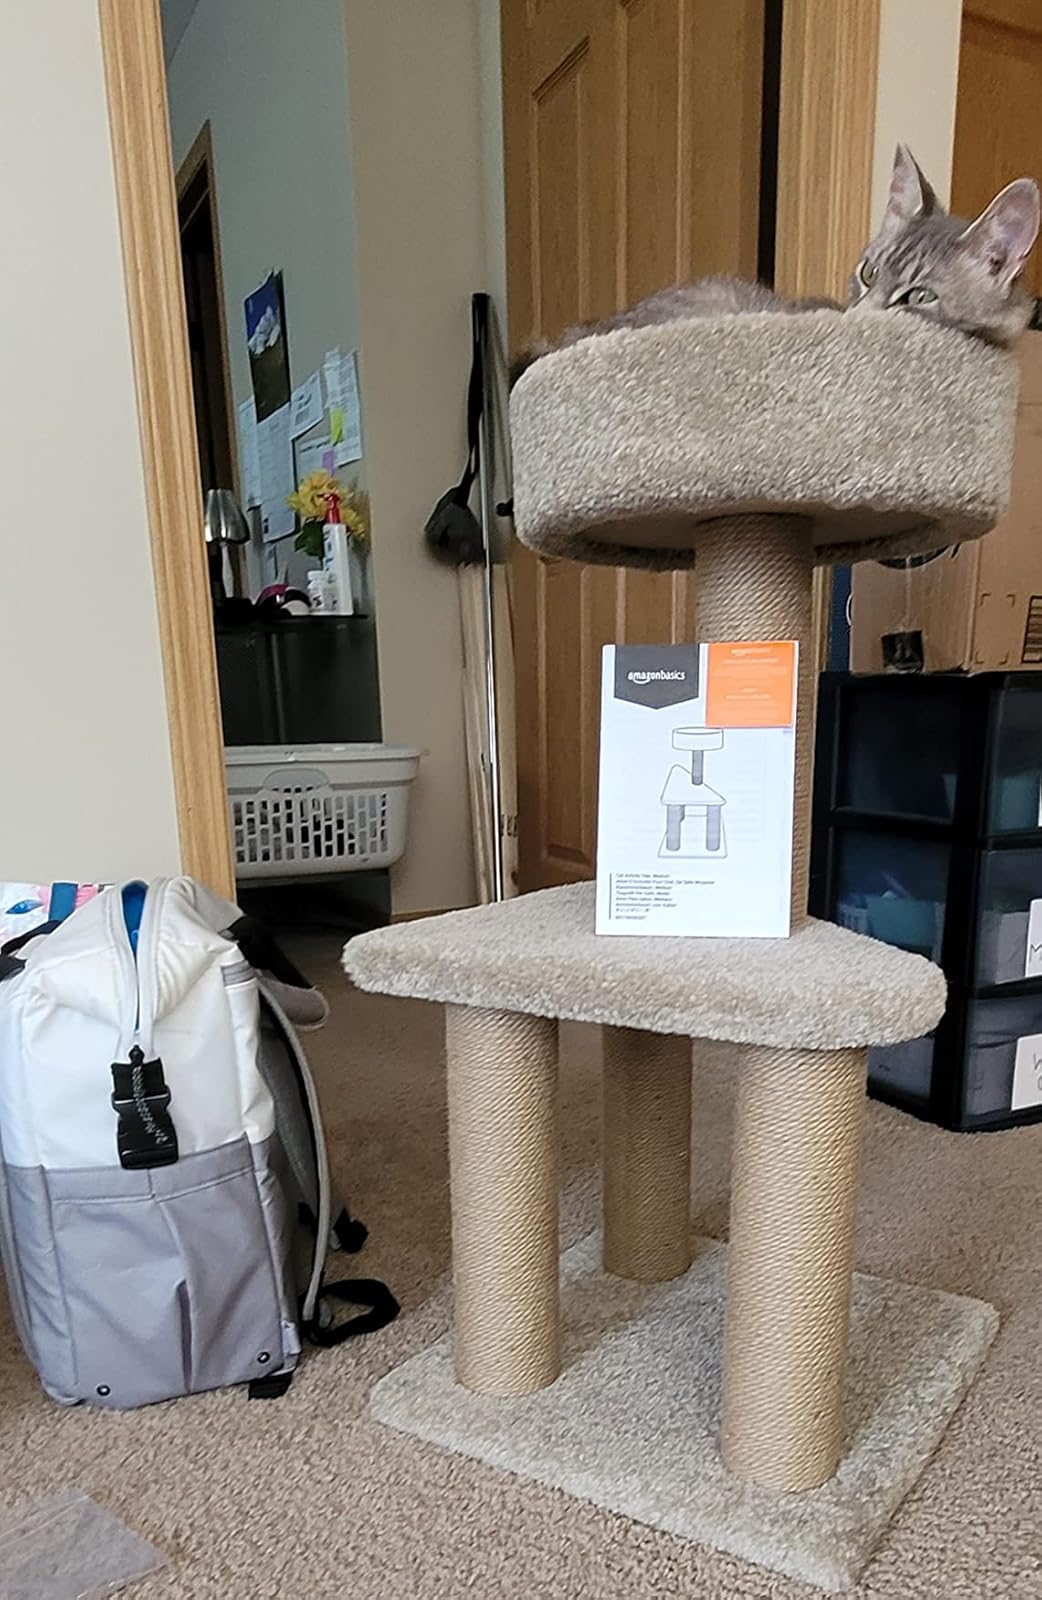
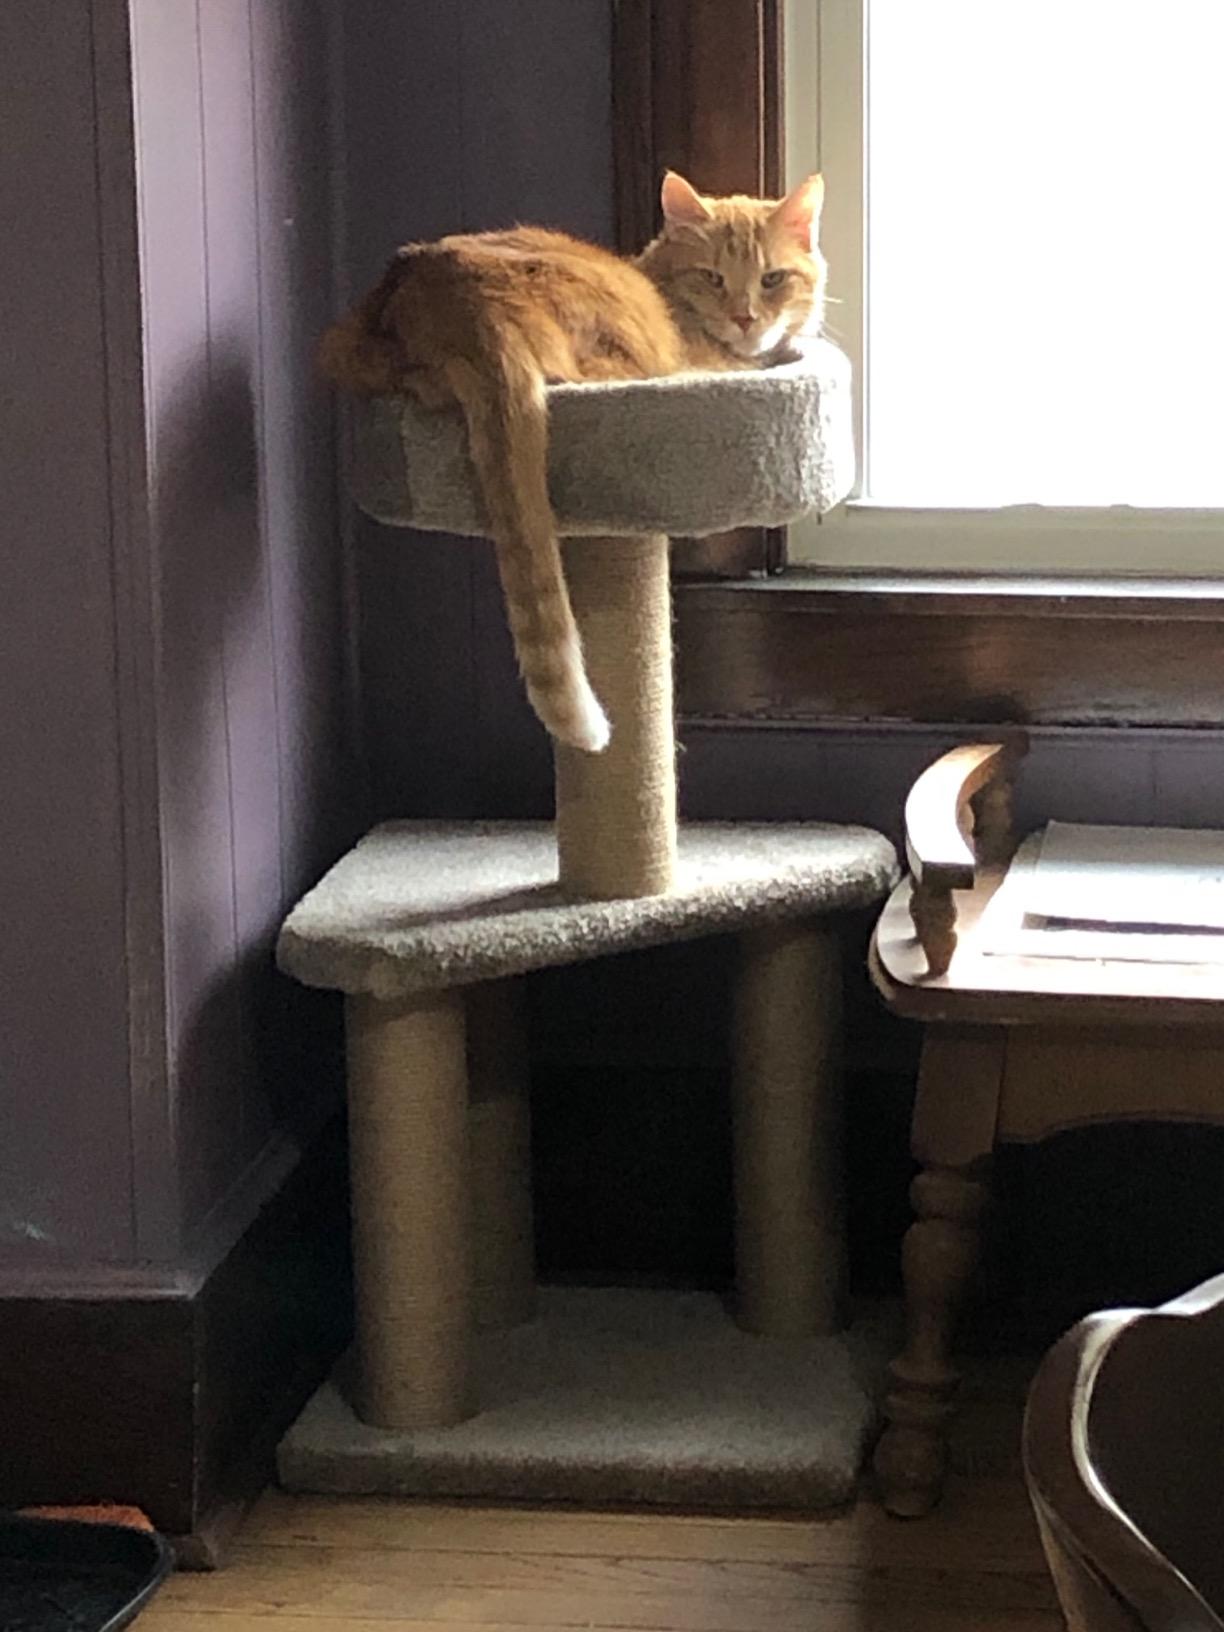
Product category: items_cat tree
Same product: yes